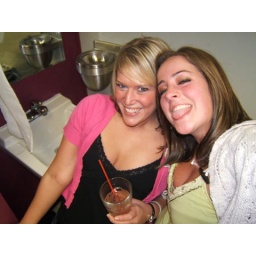
those girls in the bathroom